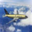
Label: airplane